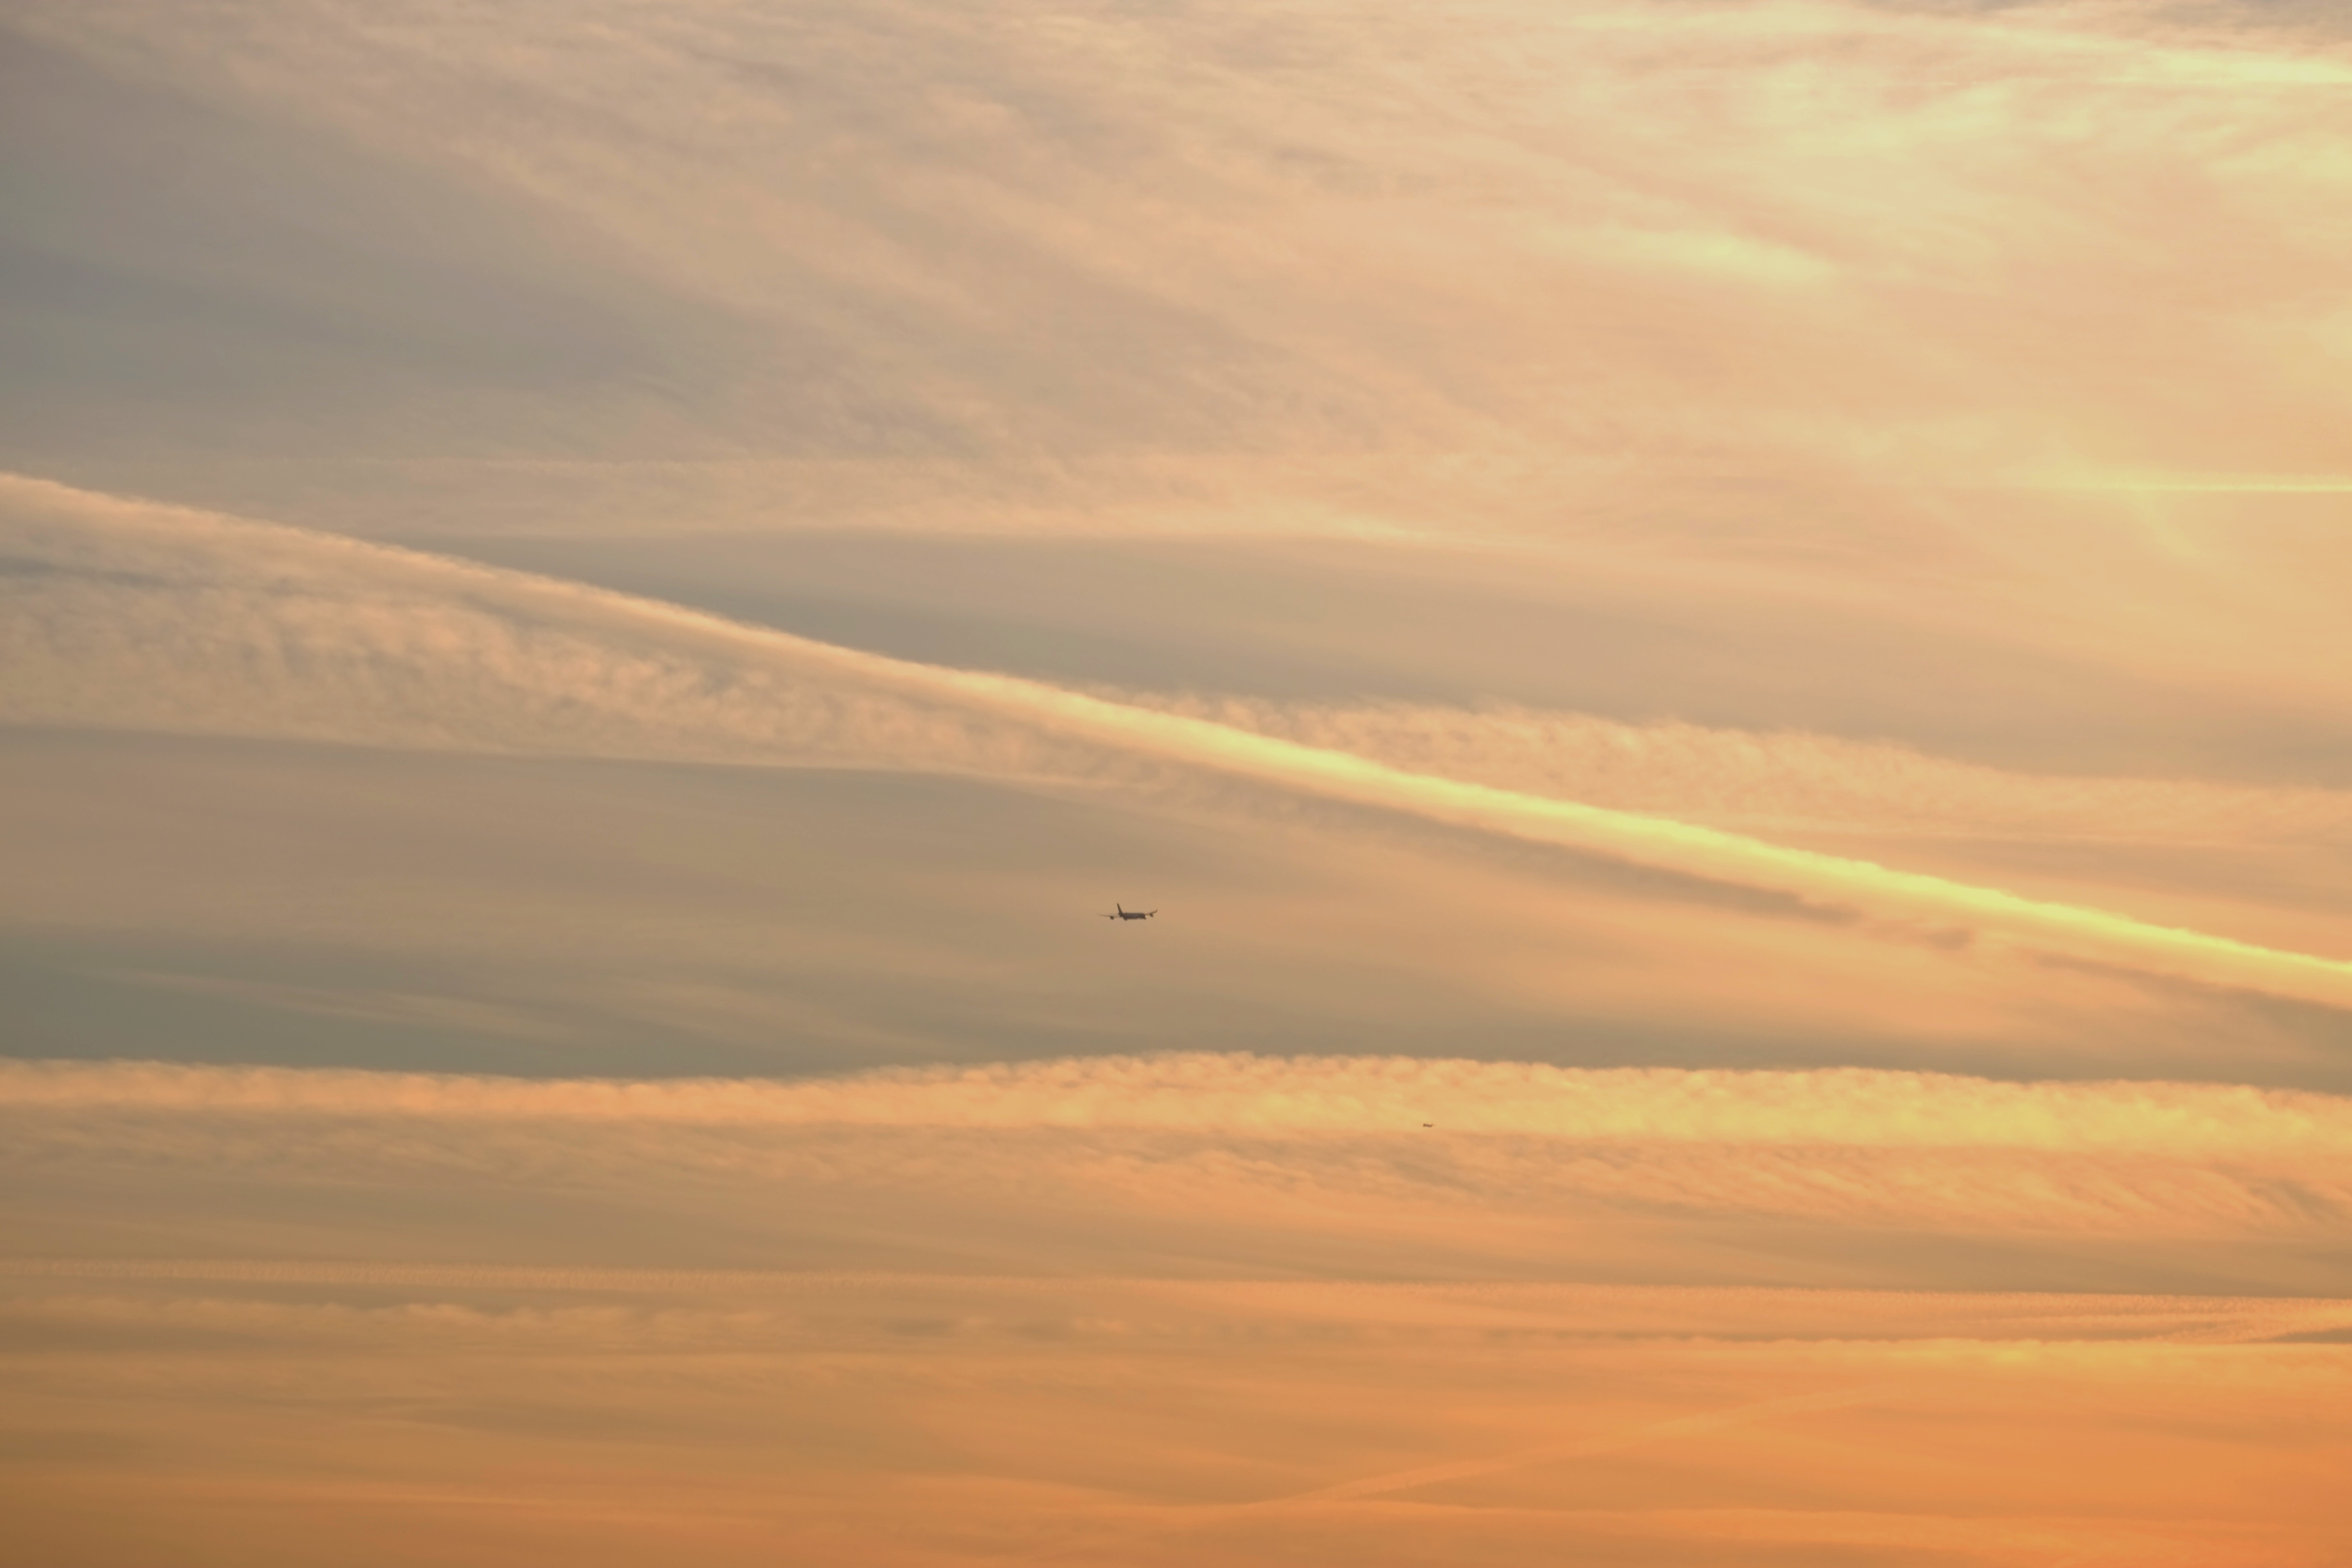
nature, horizon, light, cloud, sky, sun, sunrise, sunset, field, prairie, sunlight, morning, hill, dawn, atmosphere, dusk, evening, orange, haze, plain, in the morning, skies, clouds, grassland, chemtrails, mood, early, morgenstimmung, atmospheric, awakening, morning light, afterglow, morning sun, early in the morning, in the early morning, cloud formation, cloud strips, meteorological phenomenon, atmospheric phenomenon, atmosphere of earth